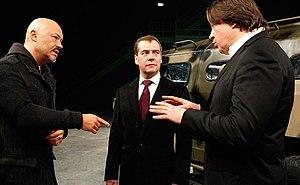
Konstantin Lvovitch Ernst, né le 6 février 1961 à Moscou, est un gestionnaire de média, producteur et personnalité de la télévision soviétique et russe. Il est le directeur général de la Pervyï Kanal depuis 1999.